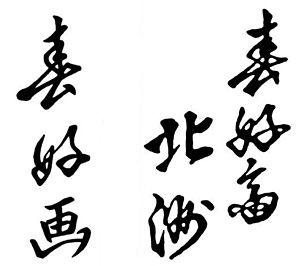
Shunkōsai Hokushū, aussi connu sous le nom Shunkō IV, est un dessinateur japonais d'estampes sur bois de style ukiyo-e actif à Osaka de 1802 à 1832 environ On sait qu'il a été élève de Shōkōsai Hambei et qu'il a peut-être aussi étudié avec Hokusai. Il utilise le nom « Shunkō » jusqu'en 1818 puis en change pour celui de « Shunkōsai Hokushū ». C'est le plus important artiste à Osaka durant les années 1810-1820 où il établit le « style Osaka » des représentations d'acteurs.